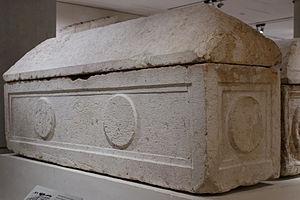
Monobaze II ou Monobaze bar Monobaze était un roi de l'Adiabène, un royaume qui correspond à peu près au territoire du Kurdistan actuel, depuis la mort de son frère Izatès II vers 55 jusqu'à environ 68. Il était un des fils d'Hélène d'Adiabène et de Monobaze Iᵉʳ. Comme son frère Izatès bar Monobaze et sa mère Hélène, Monobaze se convertit au judaïsme dans les années 30.
L’Adiabène est une région de l'Assyrie en Mésopotamie située entre le Grand Zab et le Petit Zab, deux affluents du Tigre. Elle est située autour de la ville d'Arbèles.
Hélène était la reine de l'Adiabène, un royaume correspondant à peu près aux frontières des territoires kurdes aujourd'hui. Dans les sources juives, elle est souvent appelée Heleni HaMalka. C'était vraisemblablement la première épouse de Monobaze Iᵉʳ. Elle est probablement née entre 25 et 15 av. J.-C. Elle est morte vers 56-58. À sa mort son titre était « reine Tzada », comme l'atteste l'inscription figurant sur son sarcophage.
Monobaze est le nom d'une dynastie qui régna sur l'Adiabène au Iᵉʳ siècle. Elle débute vers l'an 15 et se termine peut-être en 71 mais des descendants d'un roi Izatès d'Adiabène sont donnés comme régnant à Édesse jusqu'en 167. Elle est surtout connue parce que ses souverains se sont convertis au judaïsme, se faisant construire des palais en Judée et en Galilée. À Jérusalem, ils possédaient au moins deux palais, ainsi qu'un tombeau qui semble avoir été très célèbre dans la littérature des premiers siècles.